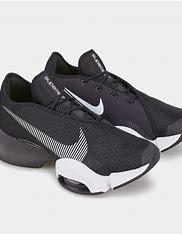
Brand: Nike
Model: Air Zoom Superrep 2